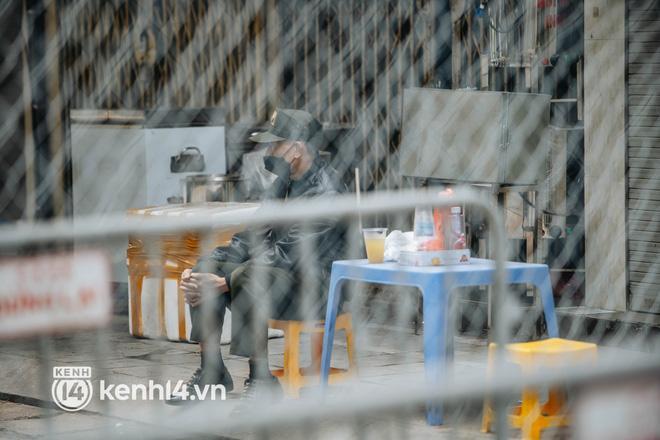
một người đàn ông đang ngồi cạnh một chiếc bàn